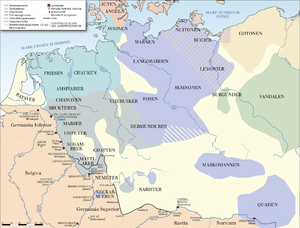
Marserne (Tyskland)
Kortet viser de germanske stammer i år 50, inklusive marserne.
Marserne var en lille germansk stamme, der ikke må forveksles med marserne i Italien. De germanske marsere boede i et område mellem floderne Rhinen, Ruhr og Lippe i den vestlige del af det nuværende Tyskland.